Inspector Ghote's First Case

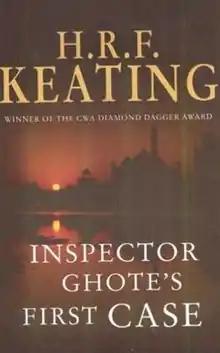
First edition cover

Inspector Ghote's First Case is a crime novel by H. R. F. Keating.